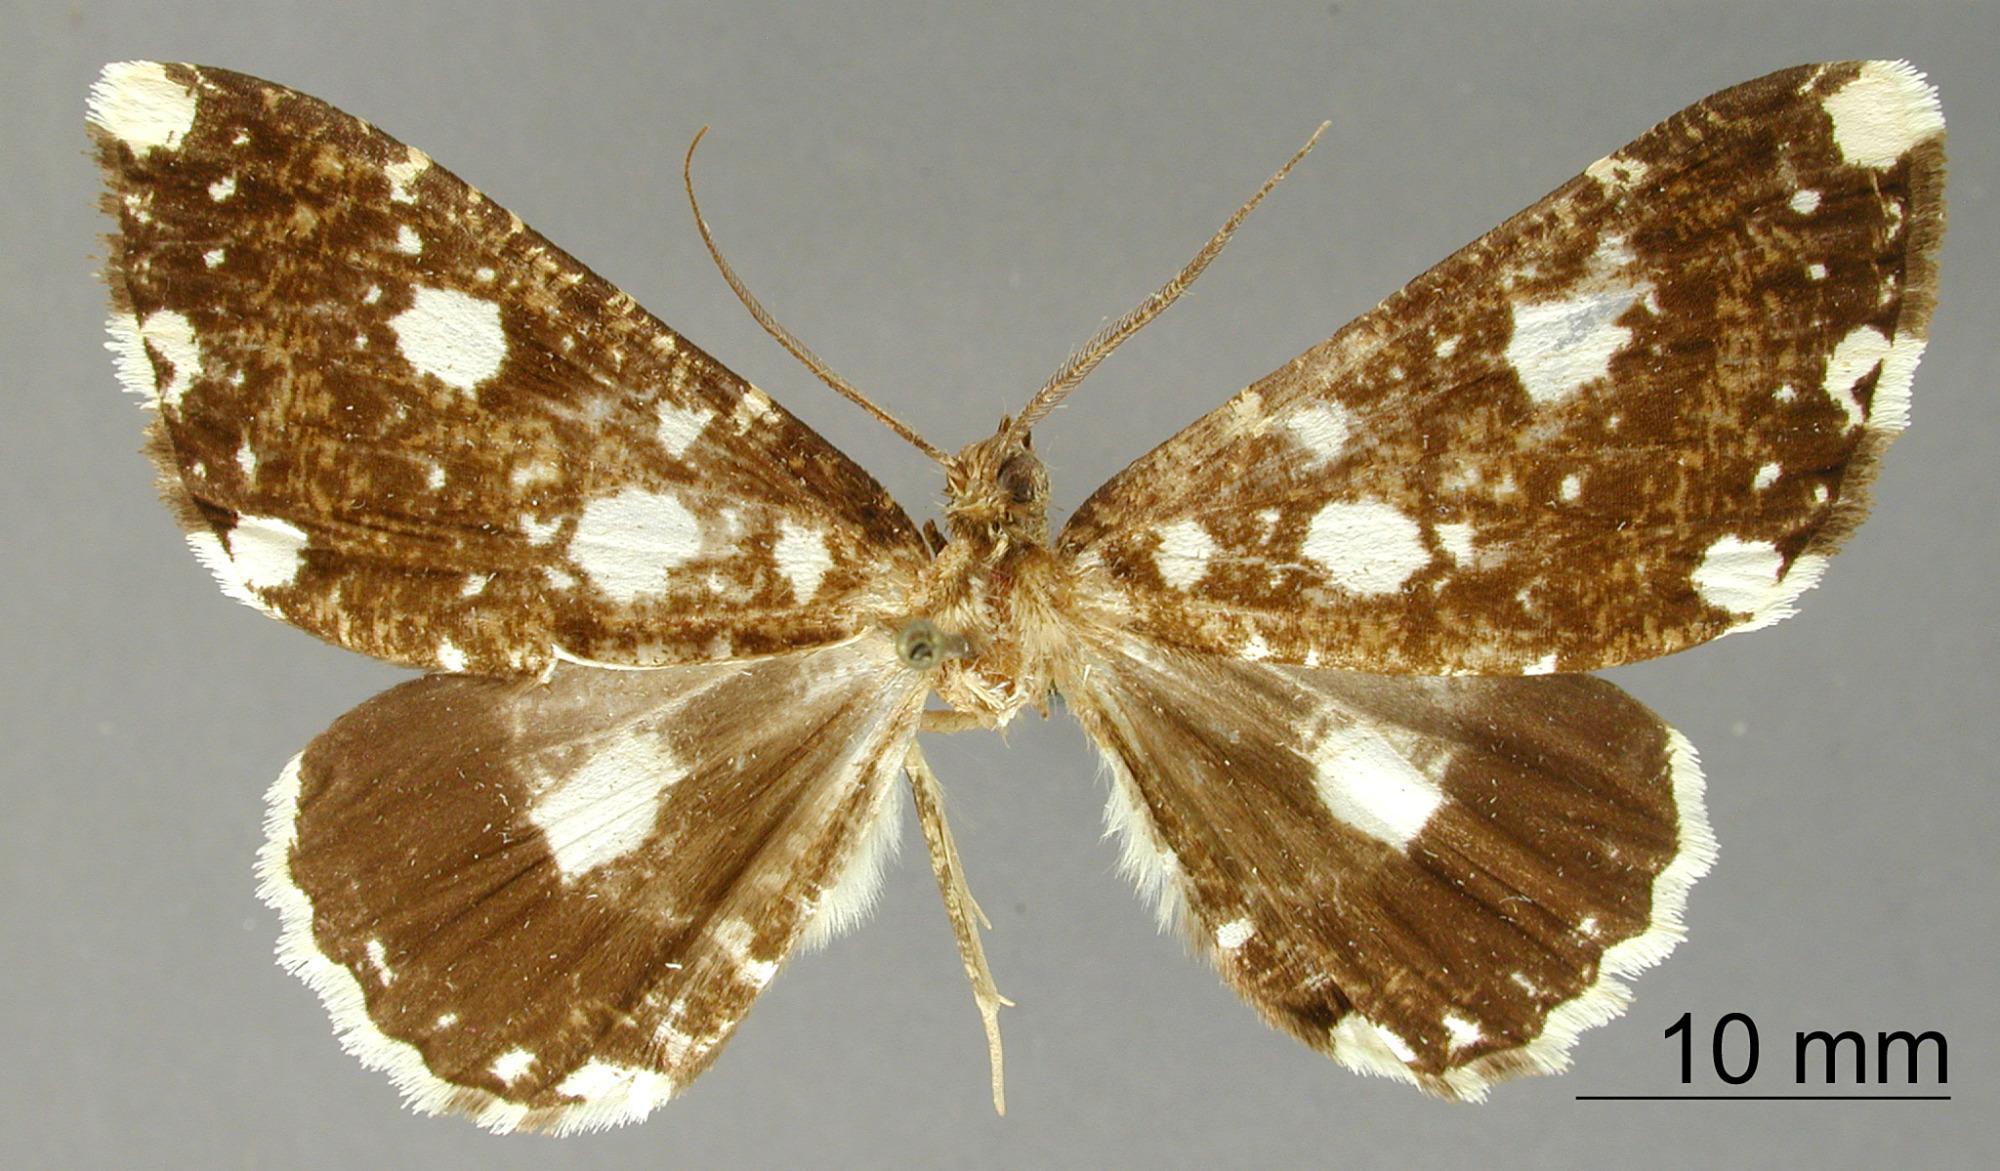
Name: Melanoscia intensa
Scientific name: Melanoscia intensa Dognin, 1909
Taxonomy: Animalia, Arthropoda, Insecta, Lepidoptera, Geometridae, Ennominae
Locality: Cali, Colombia, Colombia